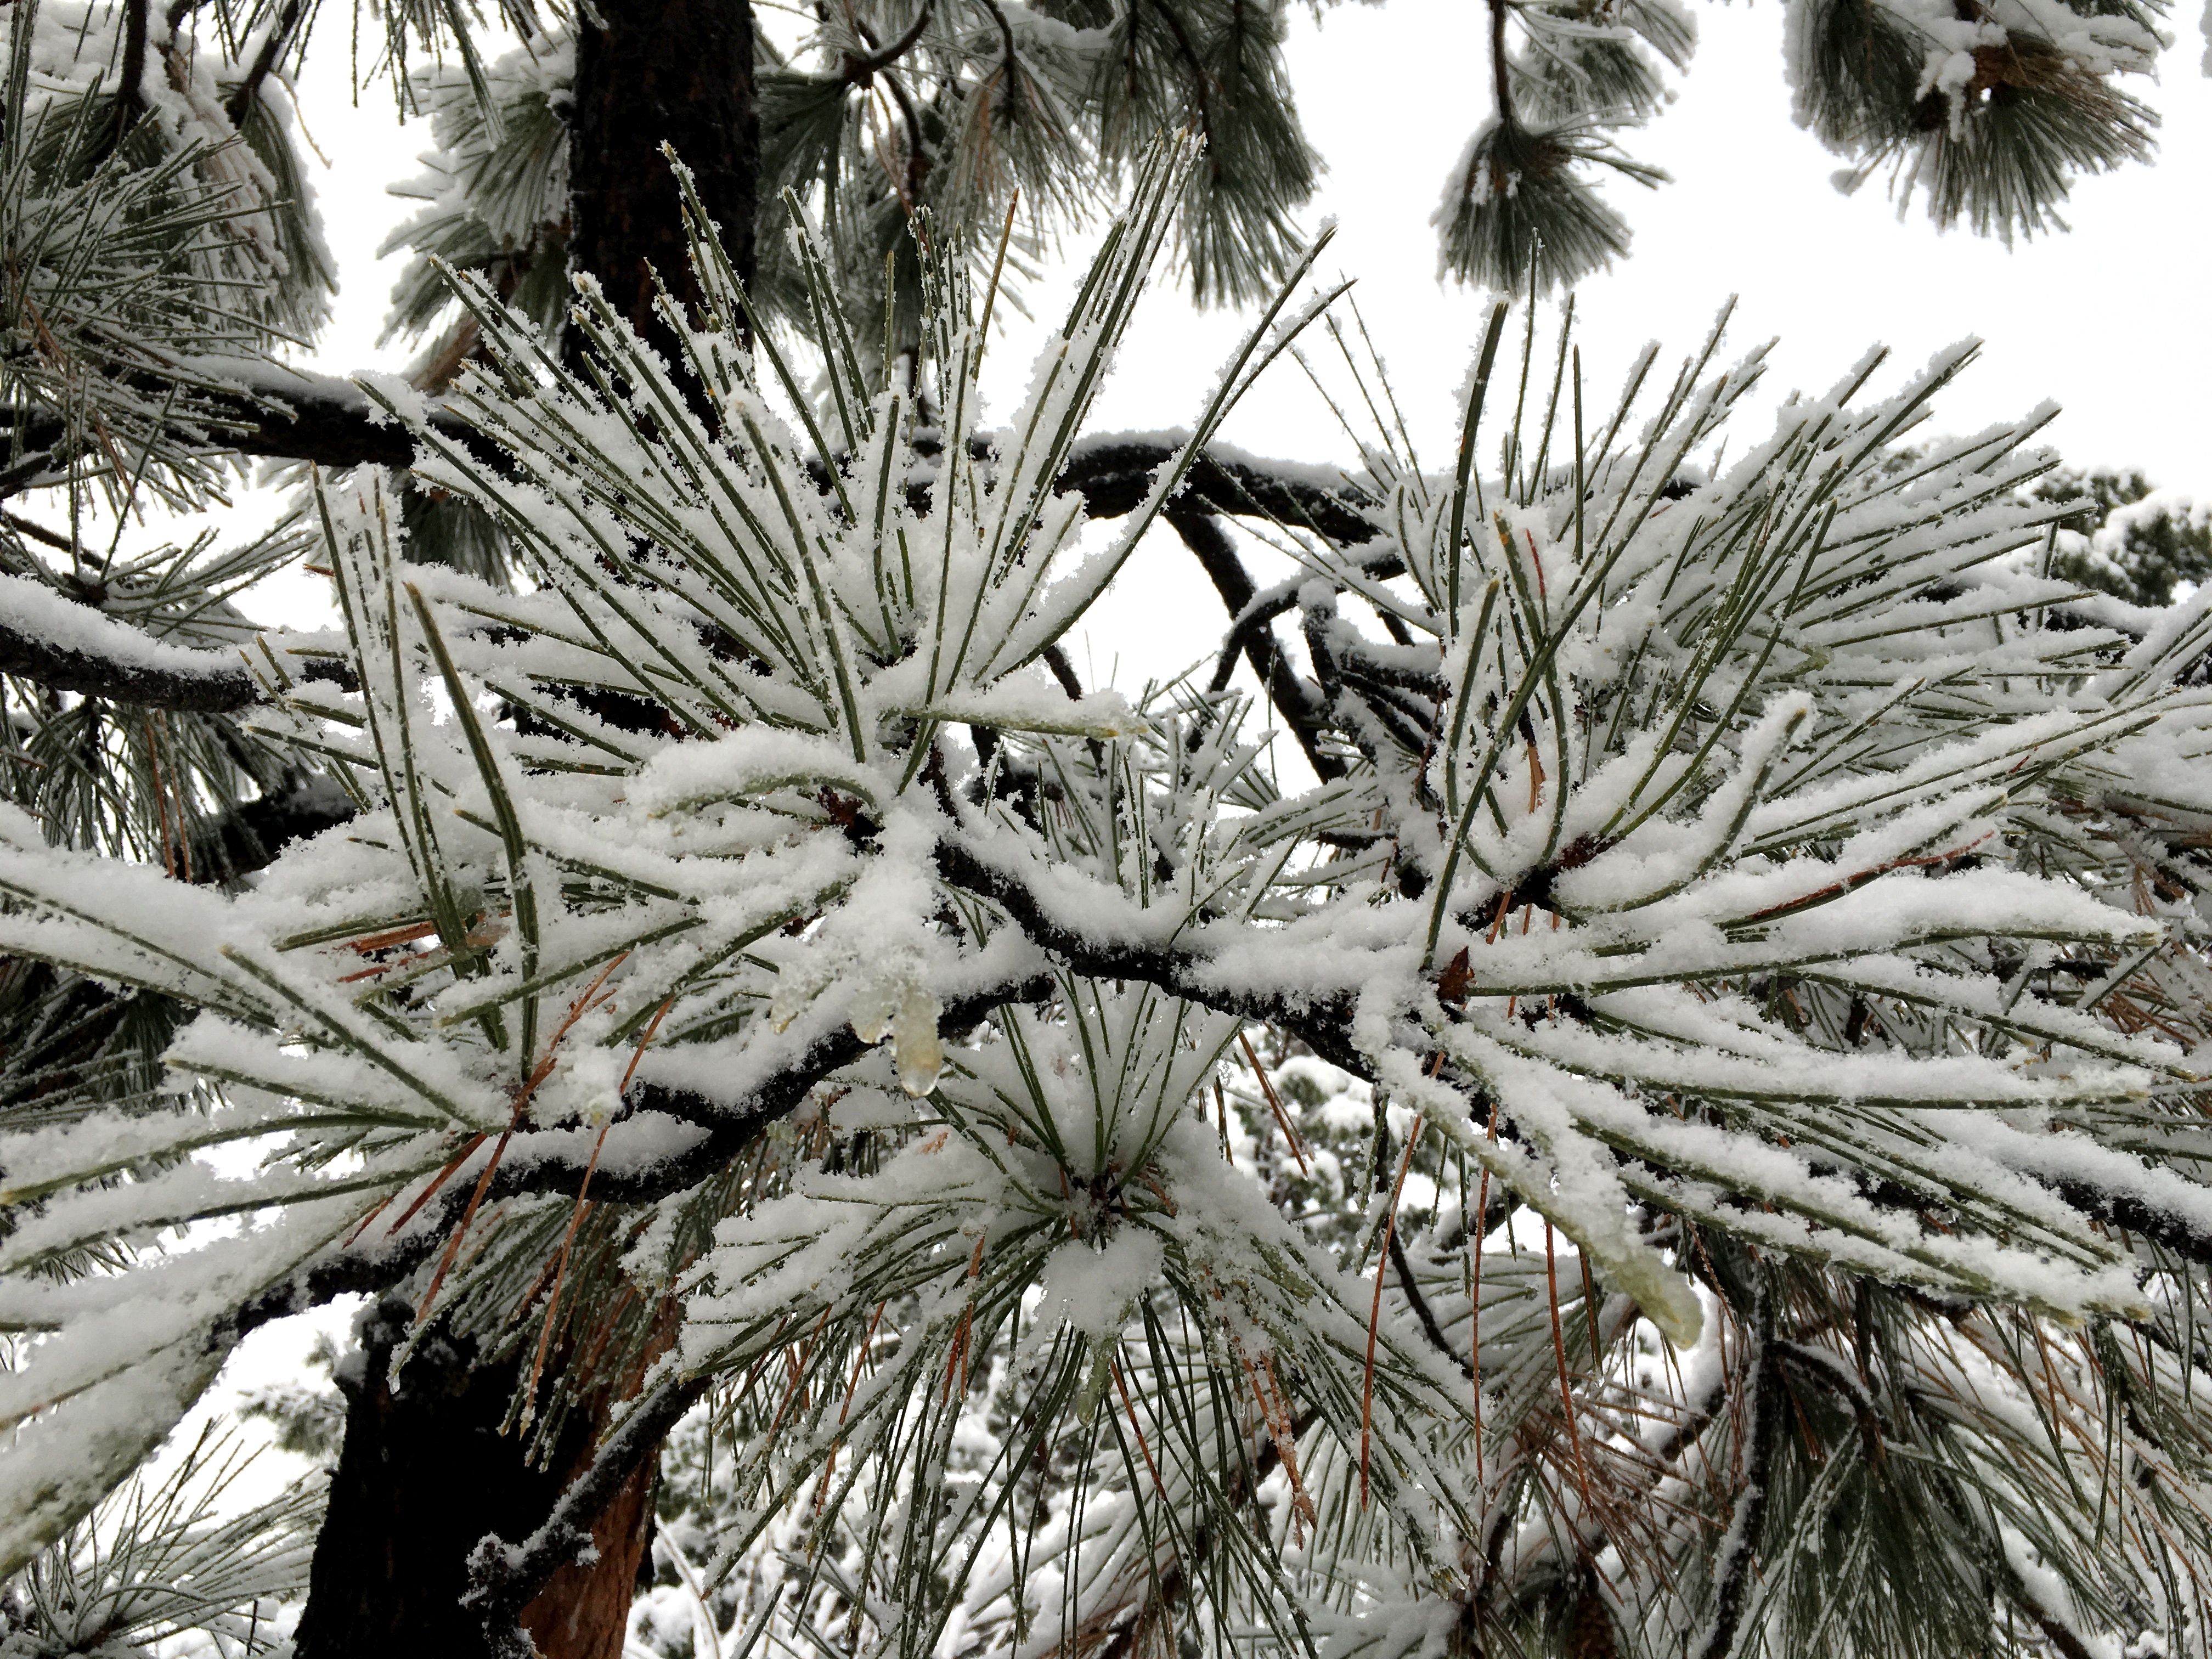
tree, branch, snow, winter, plant, leaf, frost, ice, weather, botany, fir, flora, season, twig, spruce, freezing, woody plant, land plant, arecales